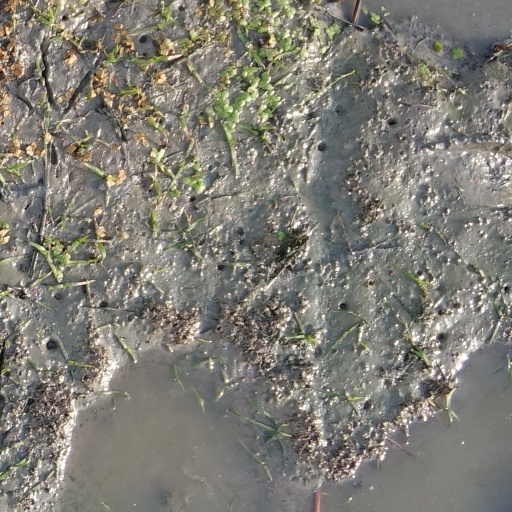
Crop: rice